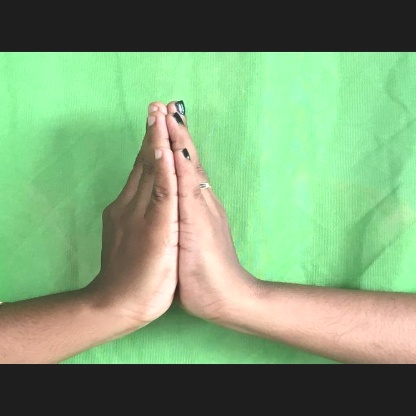
Mudra: Anjali